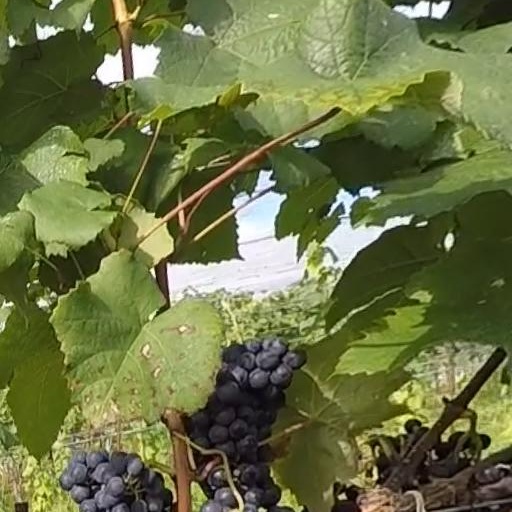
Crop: grape